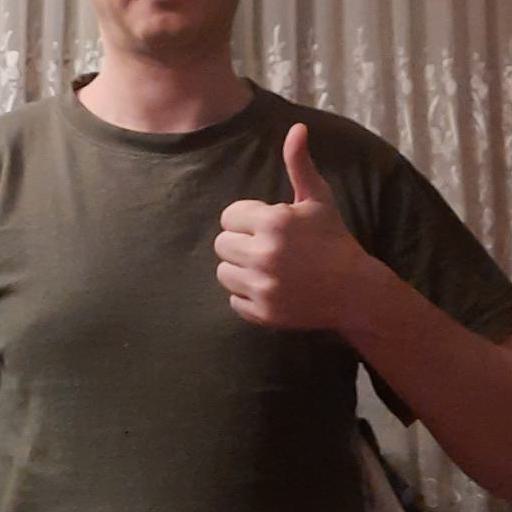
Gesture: like